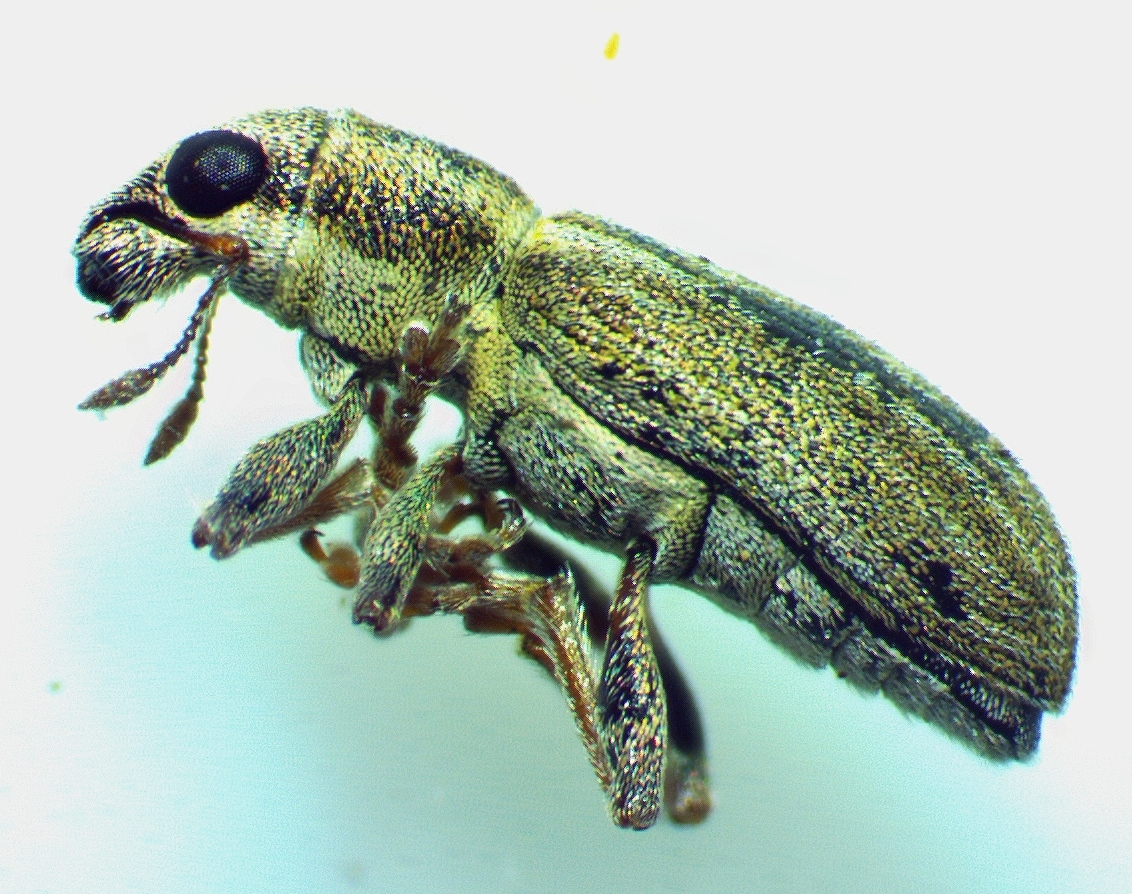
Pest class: pea_leaf_weevil